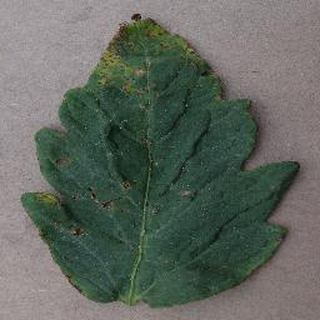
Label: tomato_bacterial_spot